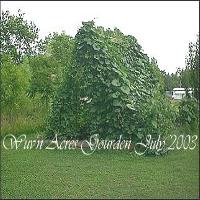
Weather: cloudy or overcast